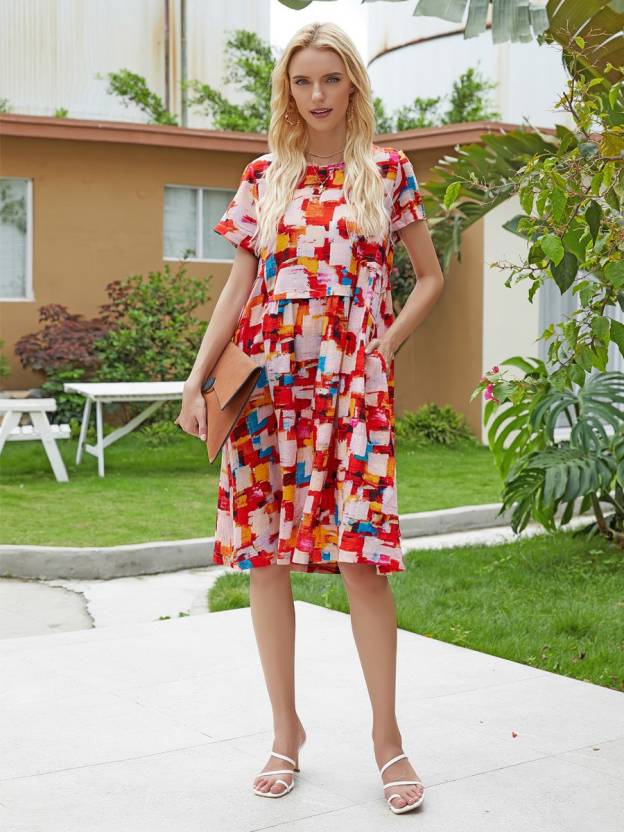
Product: Women Asymmetric Red Dress
Price: ₹472
Colors: Red
Pattern: Geometric Print
Description: Simplicity Smock Dress